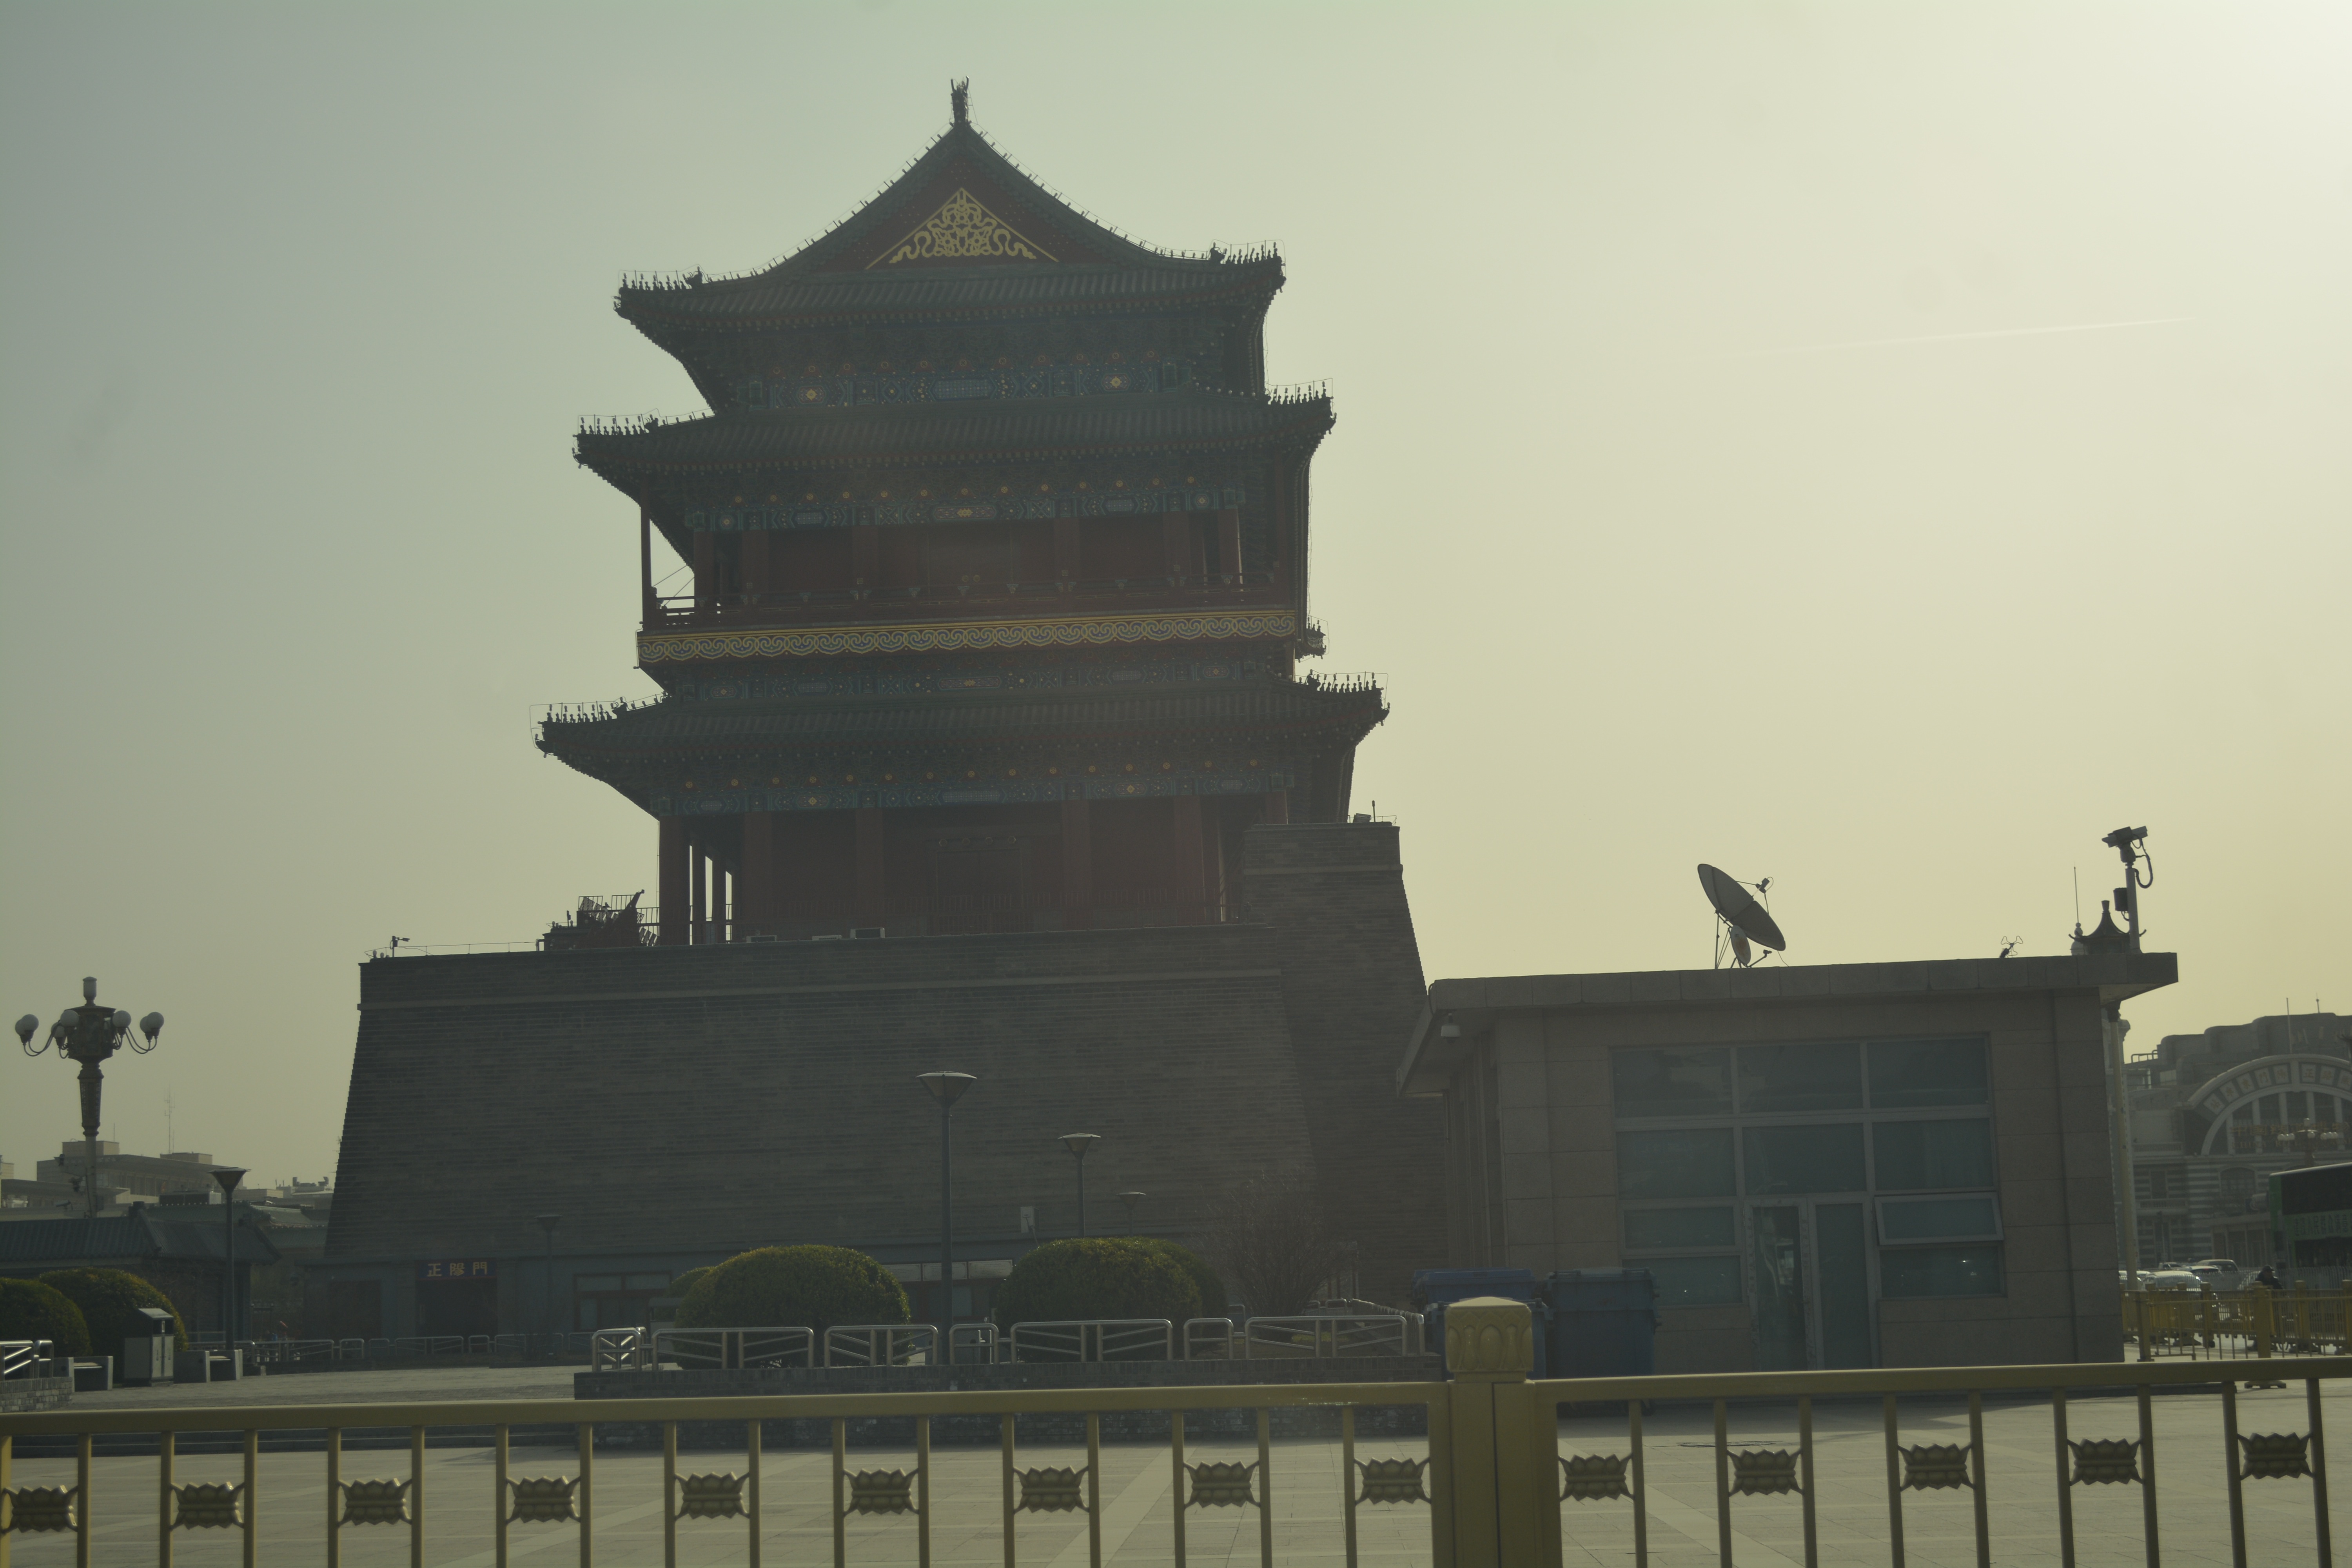
monument, tower, landmark, place of worship, temple